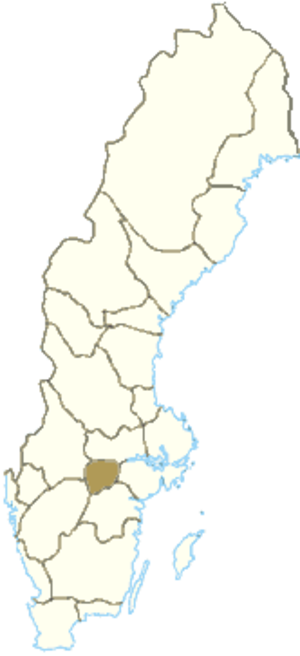
Närke
Närke
Närke er en lille provins i Svealand i det centrale Sverige. Den største by er Örebro.